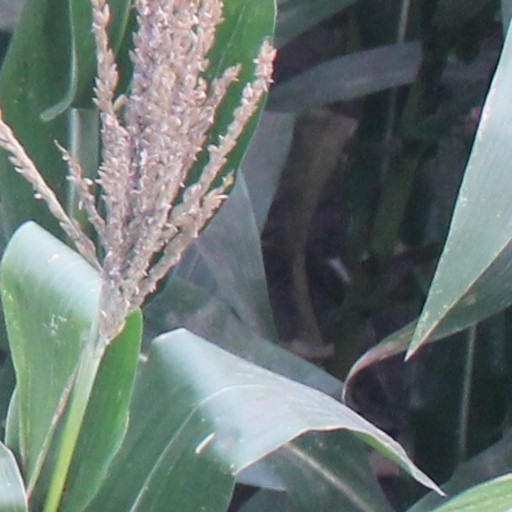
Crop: maize; corn